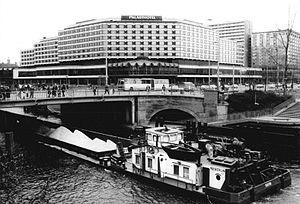
Le Palasthotel est un hôtel de luxe situé à Berlin-Est ouvert entre 1979 et 2000, détruit en 2001.